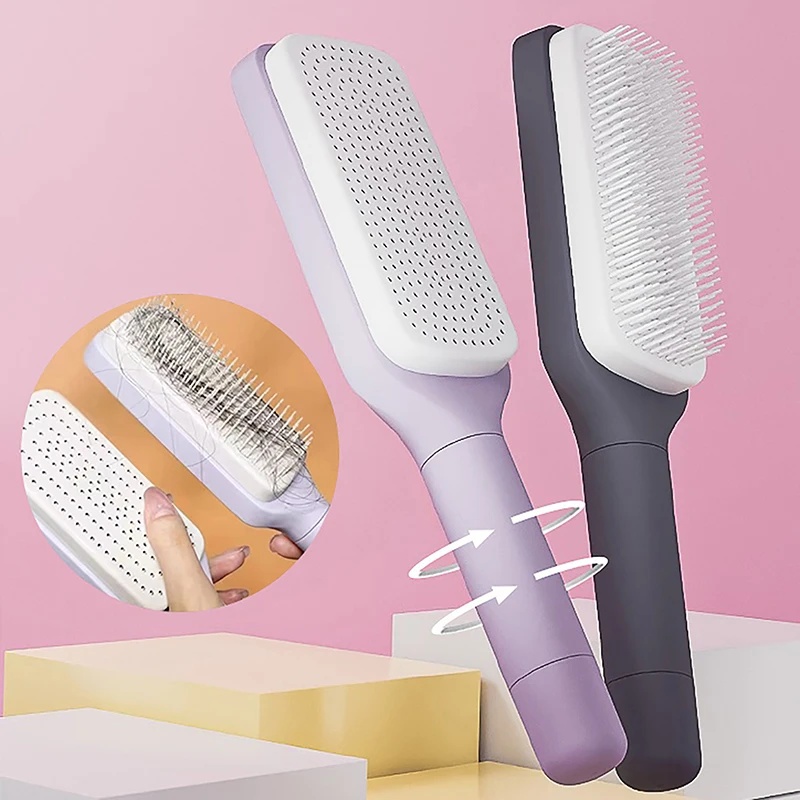
Escova Desembaraçante Inteligente
Desembarace com praticidade e conforto! Esta escova inovadora possui um sistema de limpeza rápida: com um simples giro no cabo, todos os fios e resíduos são liberados automaticamente — facilitando a manutenção e promovendo mais higiene no cuidado diário. Destaques: 🌀 Sistema de Limpeza Instantânea: Gire o cabo e a escova se limpa sozinha 💆 Massageia o Couro Cabeludo: Cerdas alcançam profundamente o couro cabeludo, estimulando a circulação e promovendo o crescimento saudável dos fios ✅ Versátil: Ideal para cabelos cacheados, lisos, finos, grossos, molhados ou secos 🖐️ Design Ergonômico: Cabo confortável e antiderrapante para uso fácil e seguro 🎁 Presente Perfeito: Ótima opção para aniversários, Dia das Mães, Dia dos Namorados e outras ocasiões especiais Material: Plástico resistente Tamanho: 24cm x 6cm Leve mais praticidade para sua rotina de cuidados com os cabelos. Um item moderno, funcional e pensado para todos os tipos de fios!Leve mais praticidade para sua rotina de cuidados com os cabelos. Um item moderno, funcional e pensado para todos os tipos de fios!
Brand: ShipsHappens
Category: Health & Beauty > Personal Care > Hair Care > Hair Styling Tools > Combs & Brushes > Straightening Brushes